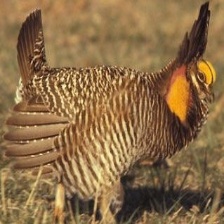
Species: GREATER PRAIRIE CHICKEN
Scientific name: TYMPANUCHUS CUPIDO